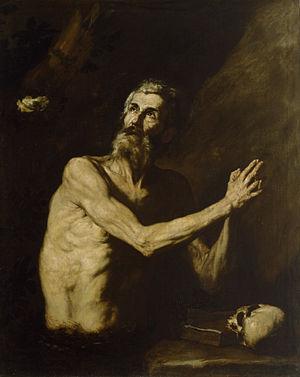
Constantin de Barbanson, né en 1582 à Barbançon et mort le 26 novembre 1631 à Bonn, est un frère mineur capucin qui fut théoricien spirituel.